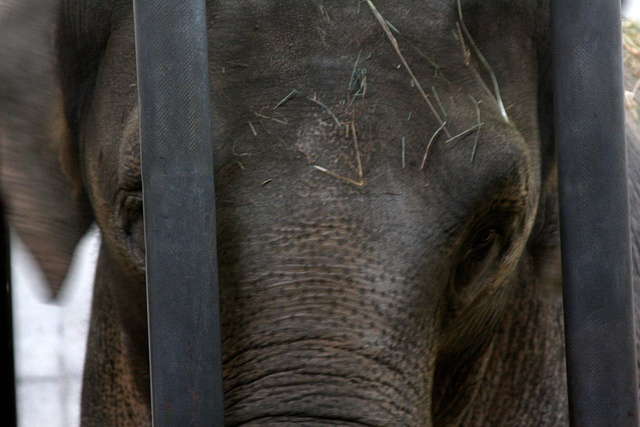
a baby elephant standing by the fence an looking right at the camera
A close up of an elephant behind inside a cage.
The face of an elephant looking out from behind bars
this is an elephant with grass on its head
A captive baby elephant presses his face against the bars of a cage.